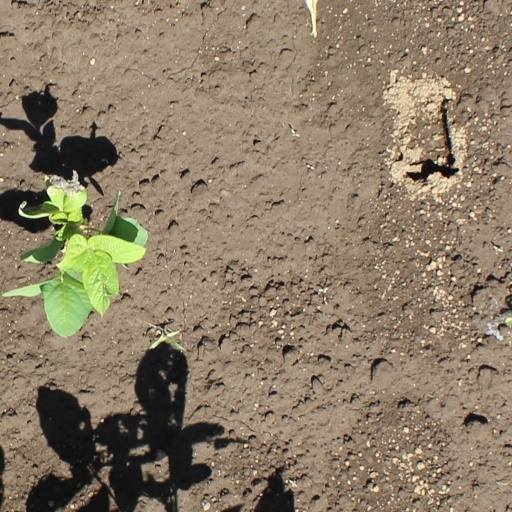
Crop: soybean